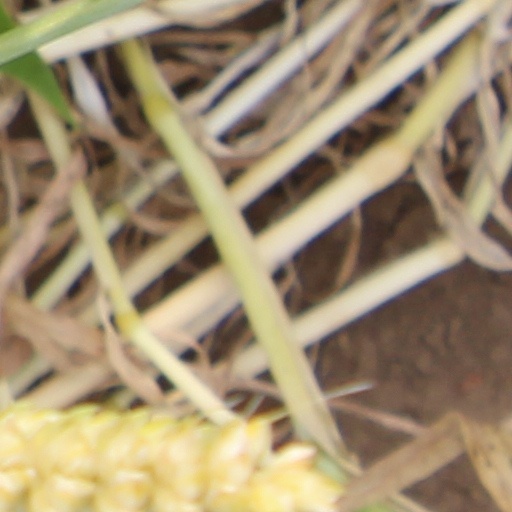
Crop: wheat